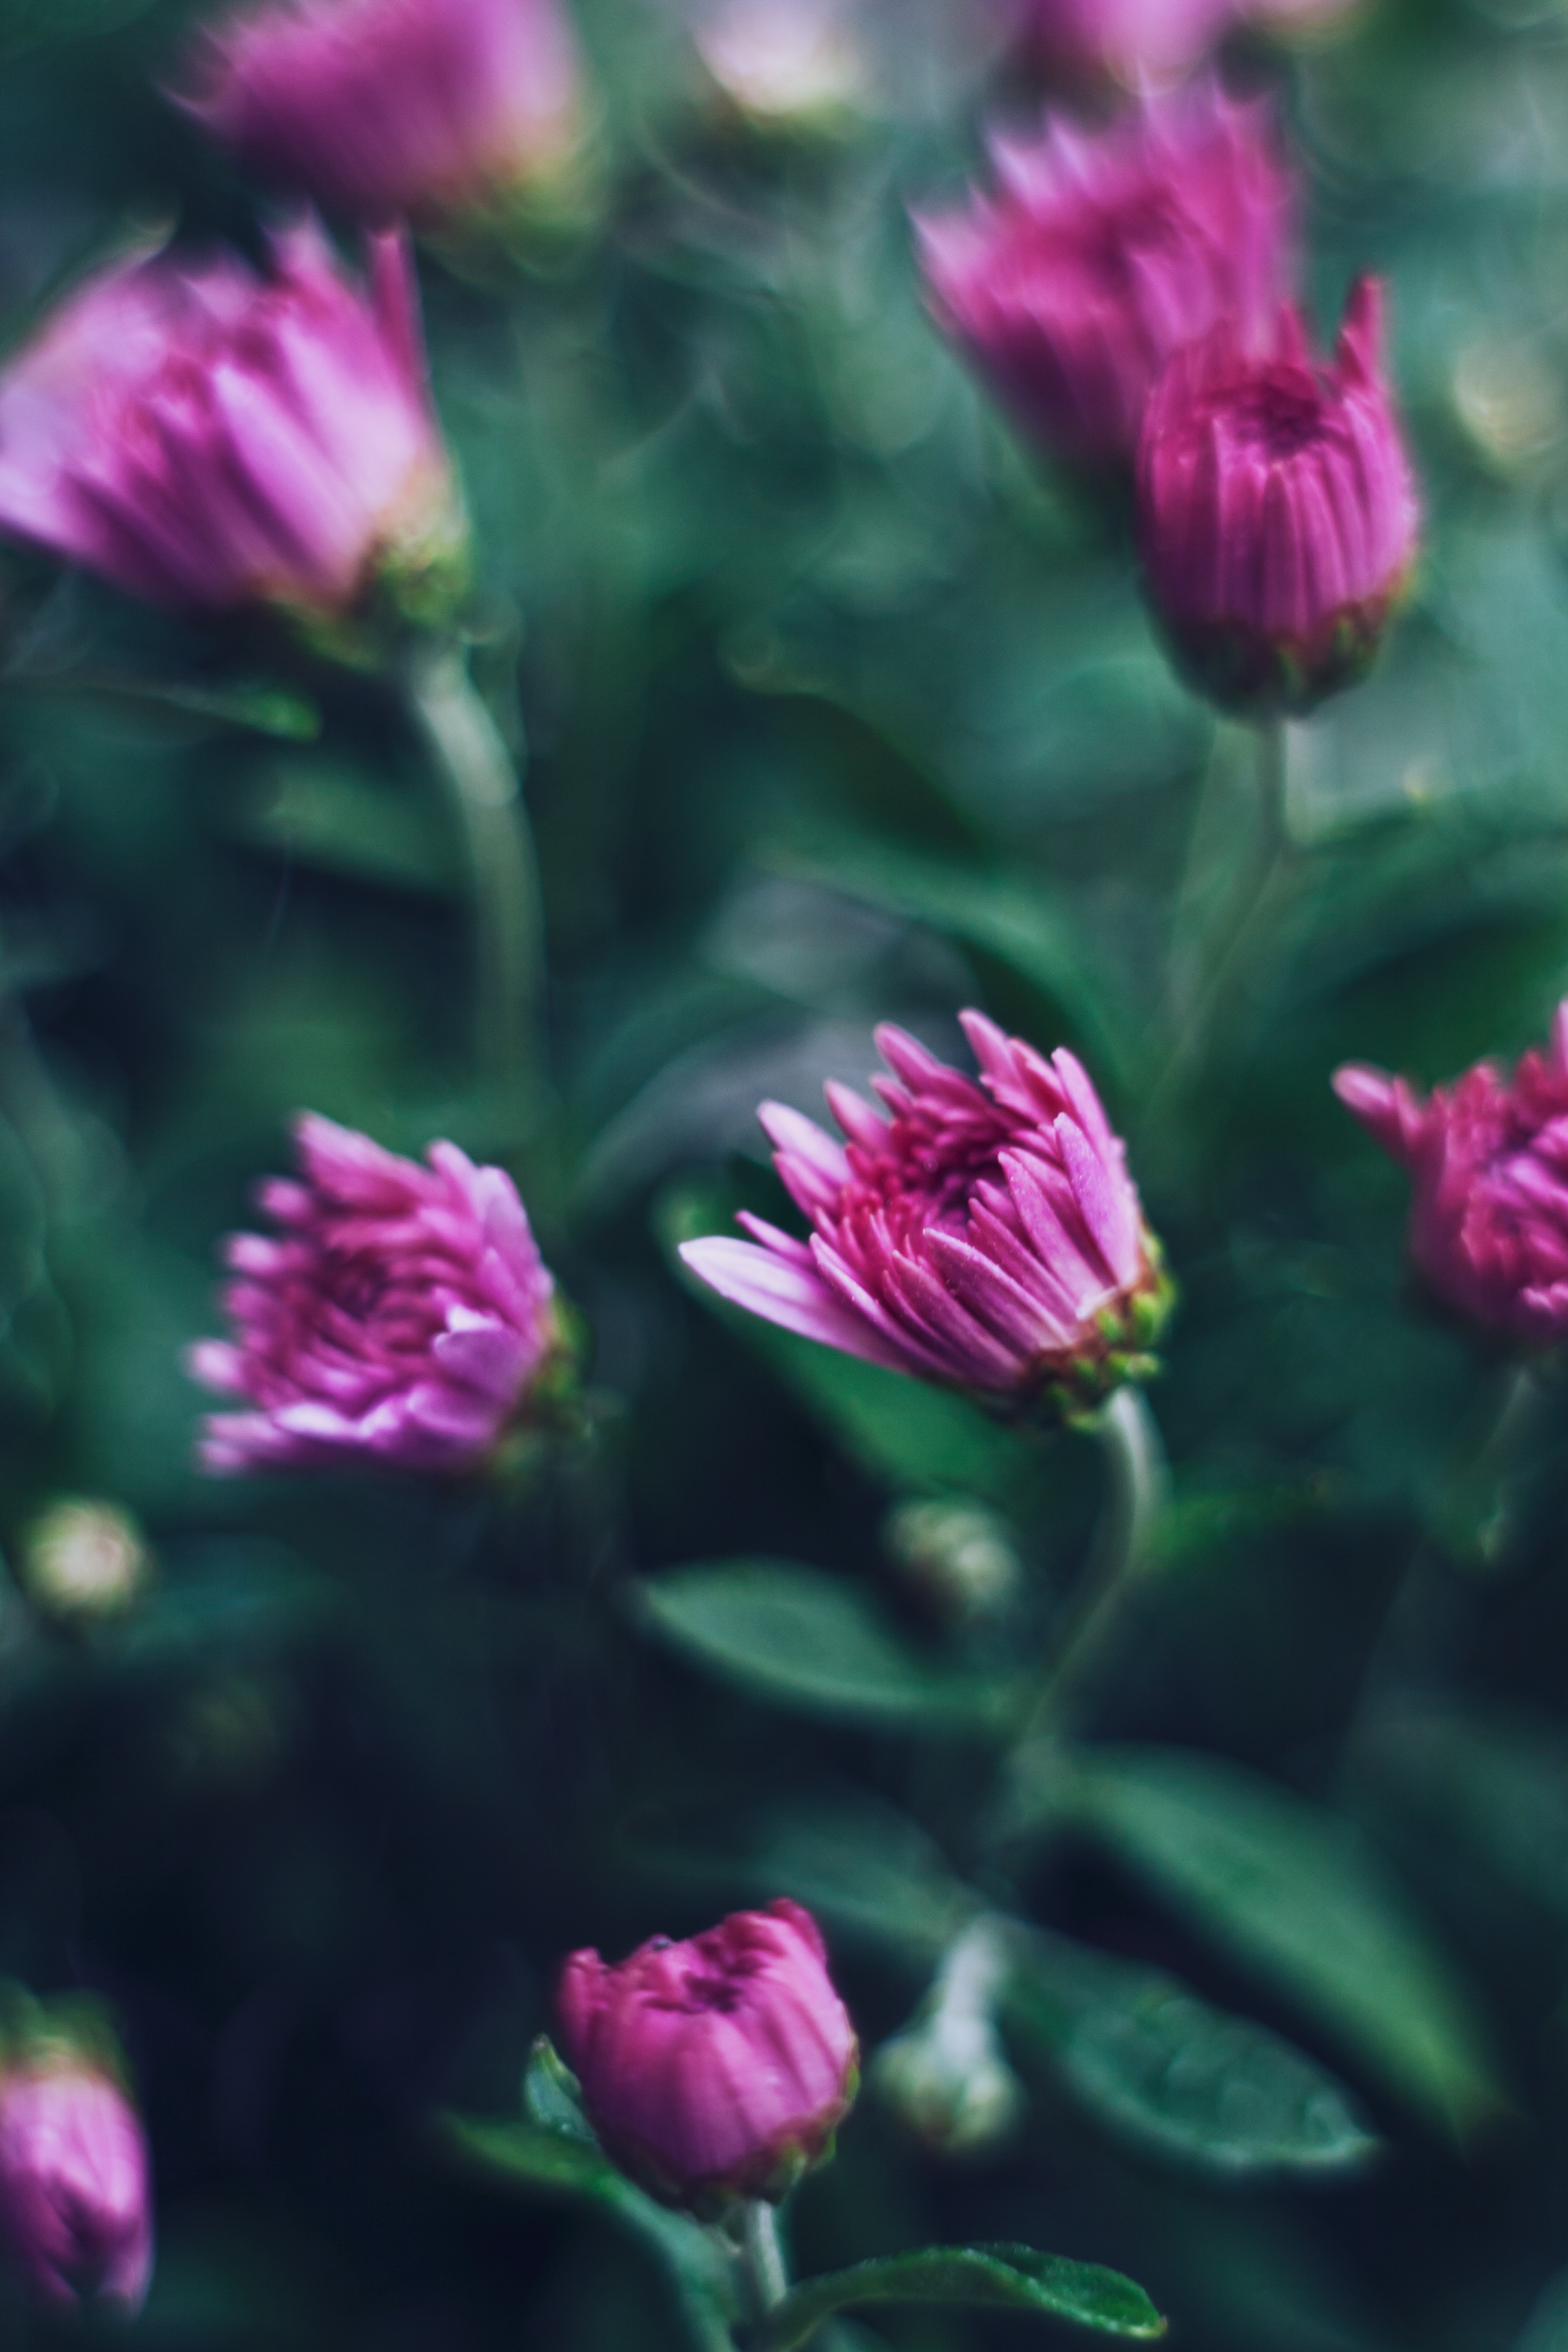
blossom, plant, flower, petal, botany, pink, flora, flowers, chrysanthemum, peony, macro photography, flowering plant, houseplants, plant stem, land plant